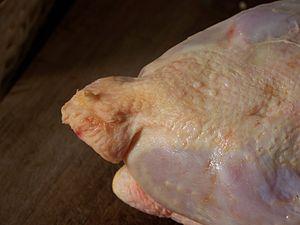
Croupion du poulet avant extraction de la glande uropygienne située sur le dessus et dont la sécrétion sert au volatile à lisser et à imperméabiliser ses plumes. Español: Glándula uropigial del pollo en primer plano, antes de ser extraída de la grupa.
Le sot-l'y-laisse est une pièce de viande de volaille, et plus particulièrement du poulet, réputée pour son goût et sa tendreté.